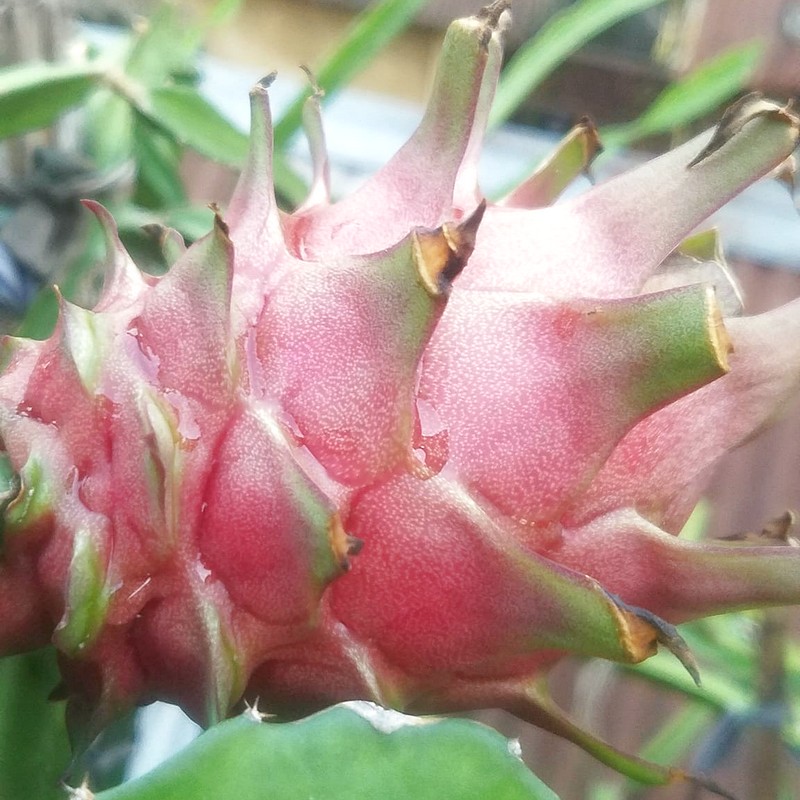
Label: Mature Dragon Fruit